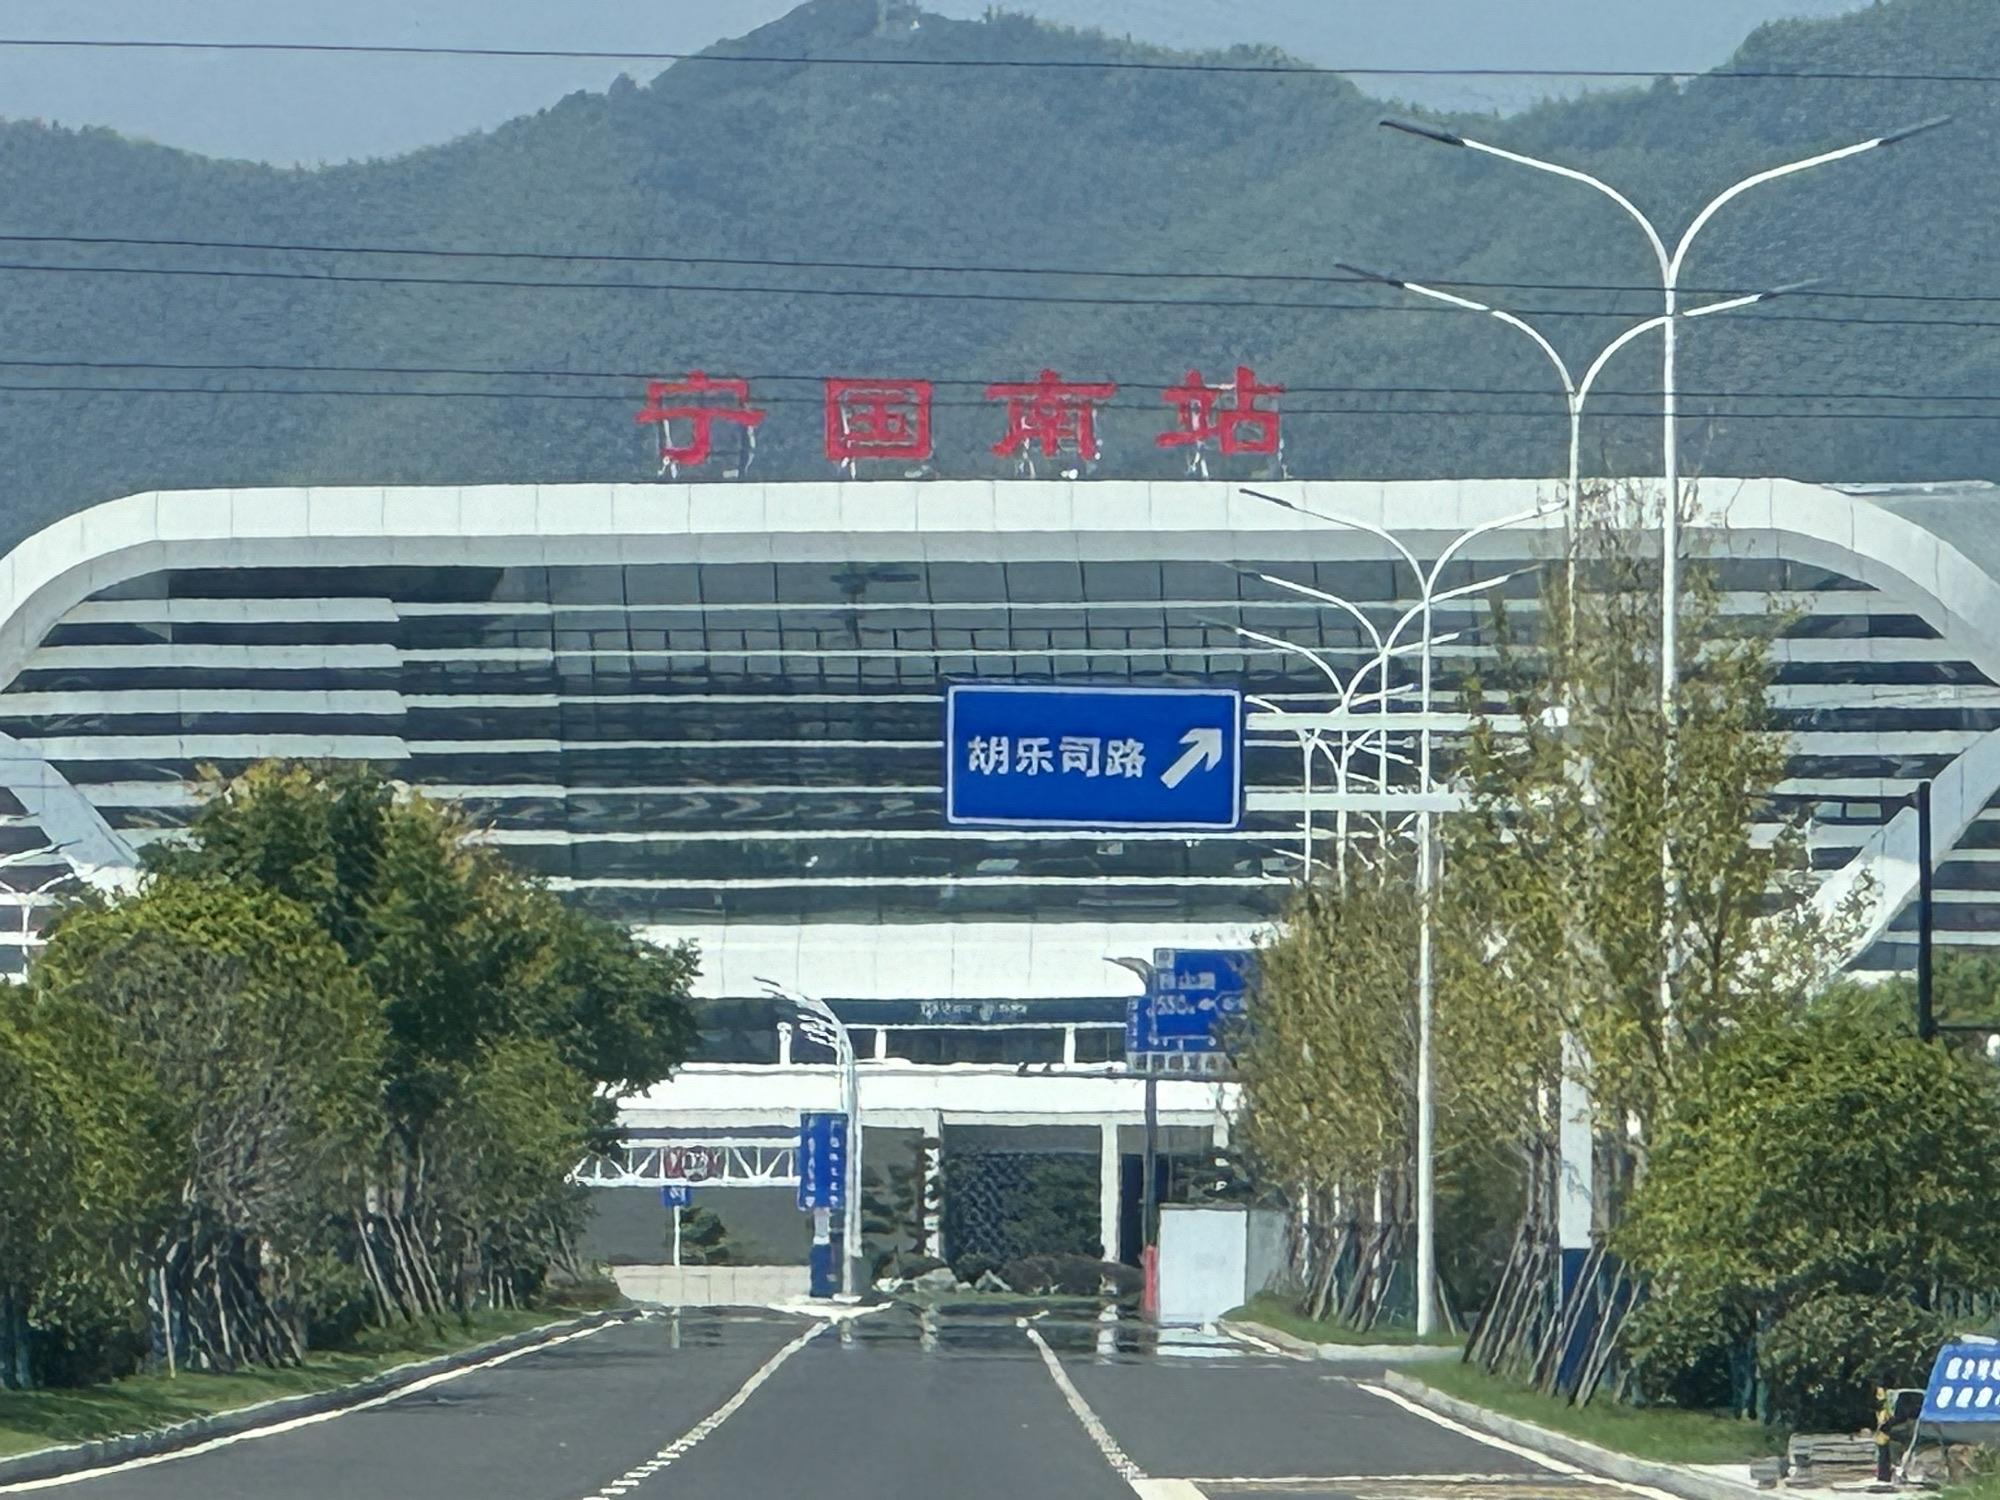
地标名称：宁国南站
所在城市：宣城市·宁国市